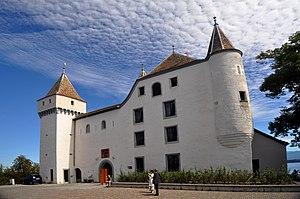
Château de Nyon This is an image of a cultural property of national significance in Switzerland with KGS number 6332
Le château de Nyon est un château de Suisse, situé sur le territoire de la ville vaudoise de Nyon.
Le musée historique et des porcelaines est un musée historique situé dans la ville vaudoise de Nyon, en Suisse.